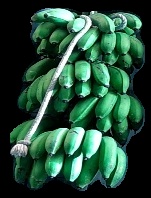
Variety: rasbale
Grade: grade2